Assault rifle

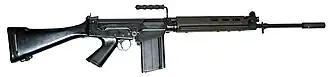
Belgian FN FAL

The FN FAL is a 7.62×51mm, selective fire, automatic rifle produced by the Belgian armaments manufacturer Fabrique Nationale de Herstal (FN). During the Cold War it was adopted by many North Atlantic Treaty Organization (NATO) countries, most notably with the British Commonwealth as the semi-automatic L1A1. It is one of the most widely used rifles in history, having been used by more than 90 countries. The FAL was predominantly chambered for the 7.62mm NATO round, and because of its prevalence and widespread use among the armed forces of many western nations during the Cold War, it was nicknamed "The right arm of the Free World".